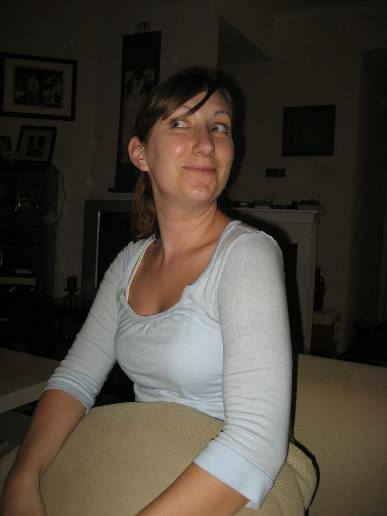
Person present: Yes